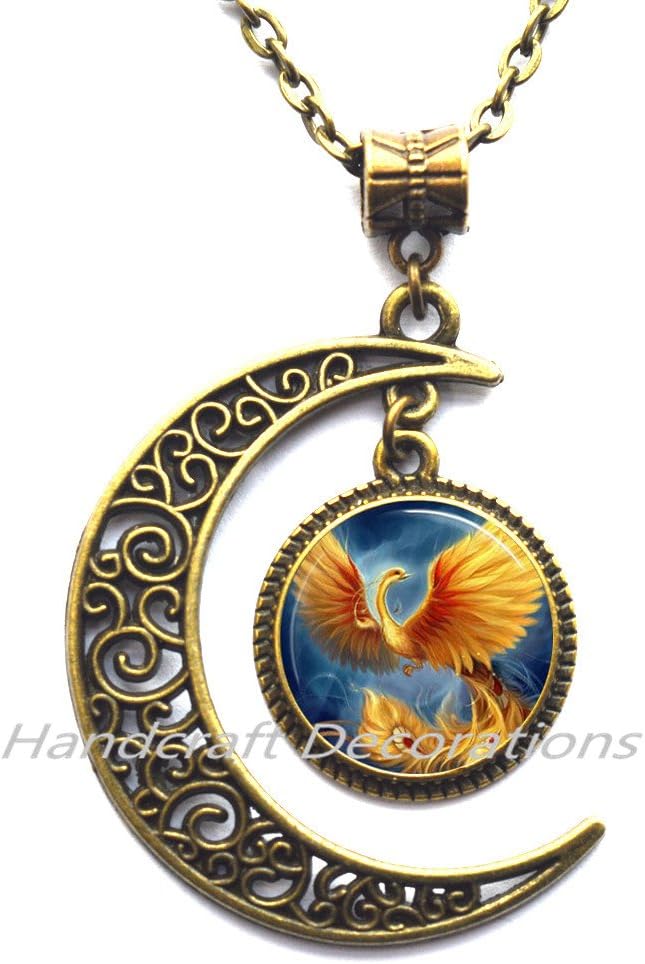
Phoenix Necklace, Phoenix Pendant, Pheonix Jewelry, Phoenix Charm, Men’s Necklace，Phoenix Jewelry Fantasy Bird Phoenix.F152
Category: Arts, Crafts & Sewing
Materials: Alloy, Glass, Picture Handmade Jewelry, Moon Size: 3.2cm * 3.8cm,Cabochon Diameter: 1.6cm,Base Diameter:1.6cm Chain Length:24 inches (1 inch=2.54 cm) Perfect gifts for bridesmaids ,mother ,father ,sister ,friends,It will make them look attractive Occasion: Wedding,Christening ,Holiday,Christmas,High Quality ，Quantity: 1 pcs Fast delivery 1-2 weeks ,Chirstmas Gift We highly appreciates all customers'opinions to improve the selling,also if anything you unsatisfied,please contact me for probable best solution.
Features: Materials: Alloy, Glass, Picture | Handmade Jewelry, Moon Size: 3.2cm * 3.8cm,Cabochon Diameter: 1.6cm,Base Diameter:1.6cm Chain Length:24 inches (1 inch=2.54 cm) | Perfect gifts for bridesmaids ,mother ,father ,sister ,friends,It will make them look attractive | Occasion: Wedding,Christening ,Holiday,Christmas,High Quality ，Quantity: 1 pcs Fast delivery 1-2 weeks ,Chirstmas Gift | We highly appreciates all customers'opinions to improve the selling,also if anything you unsatisfied,please contact me for probable best solution.